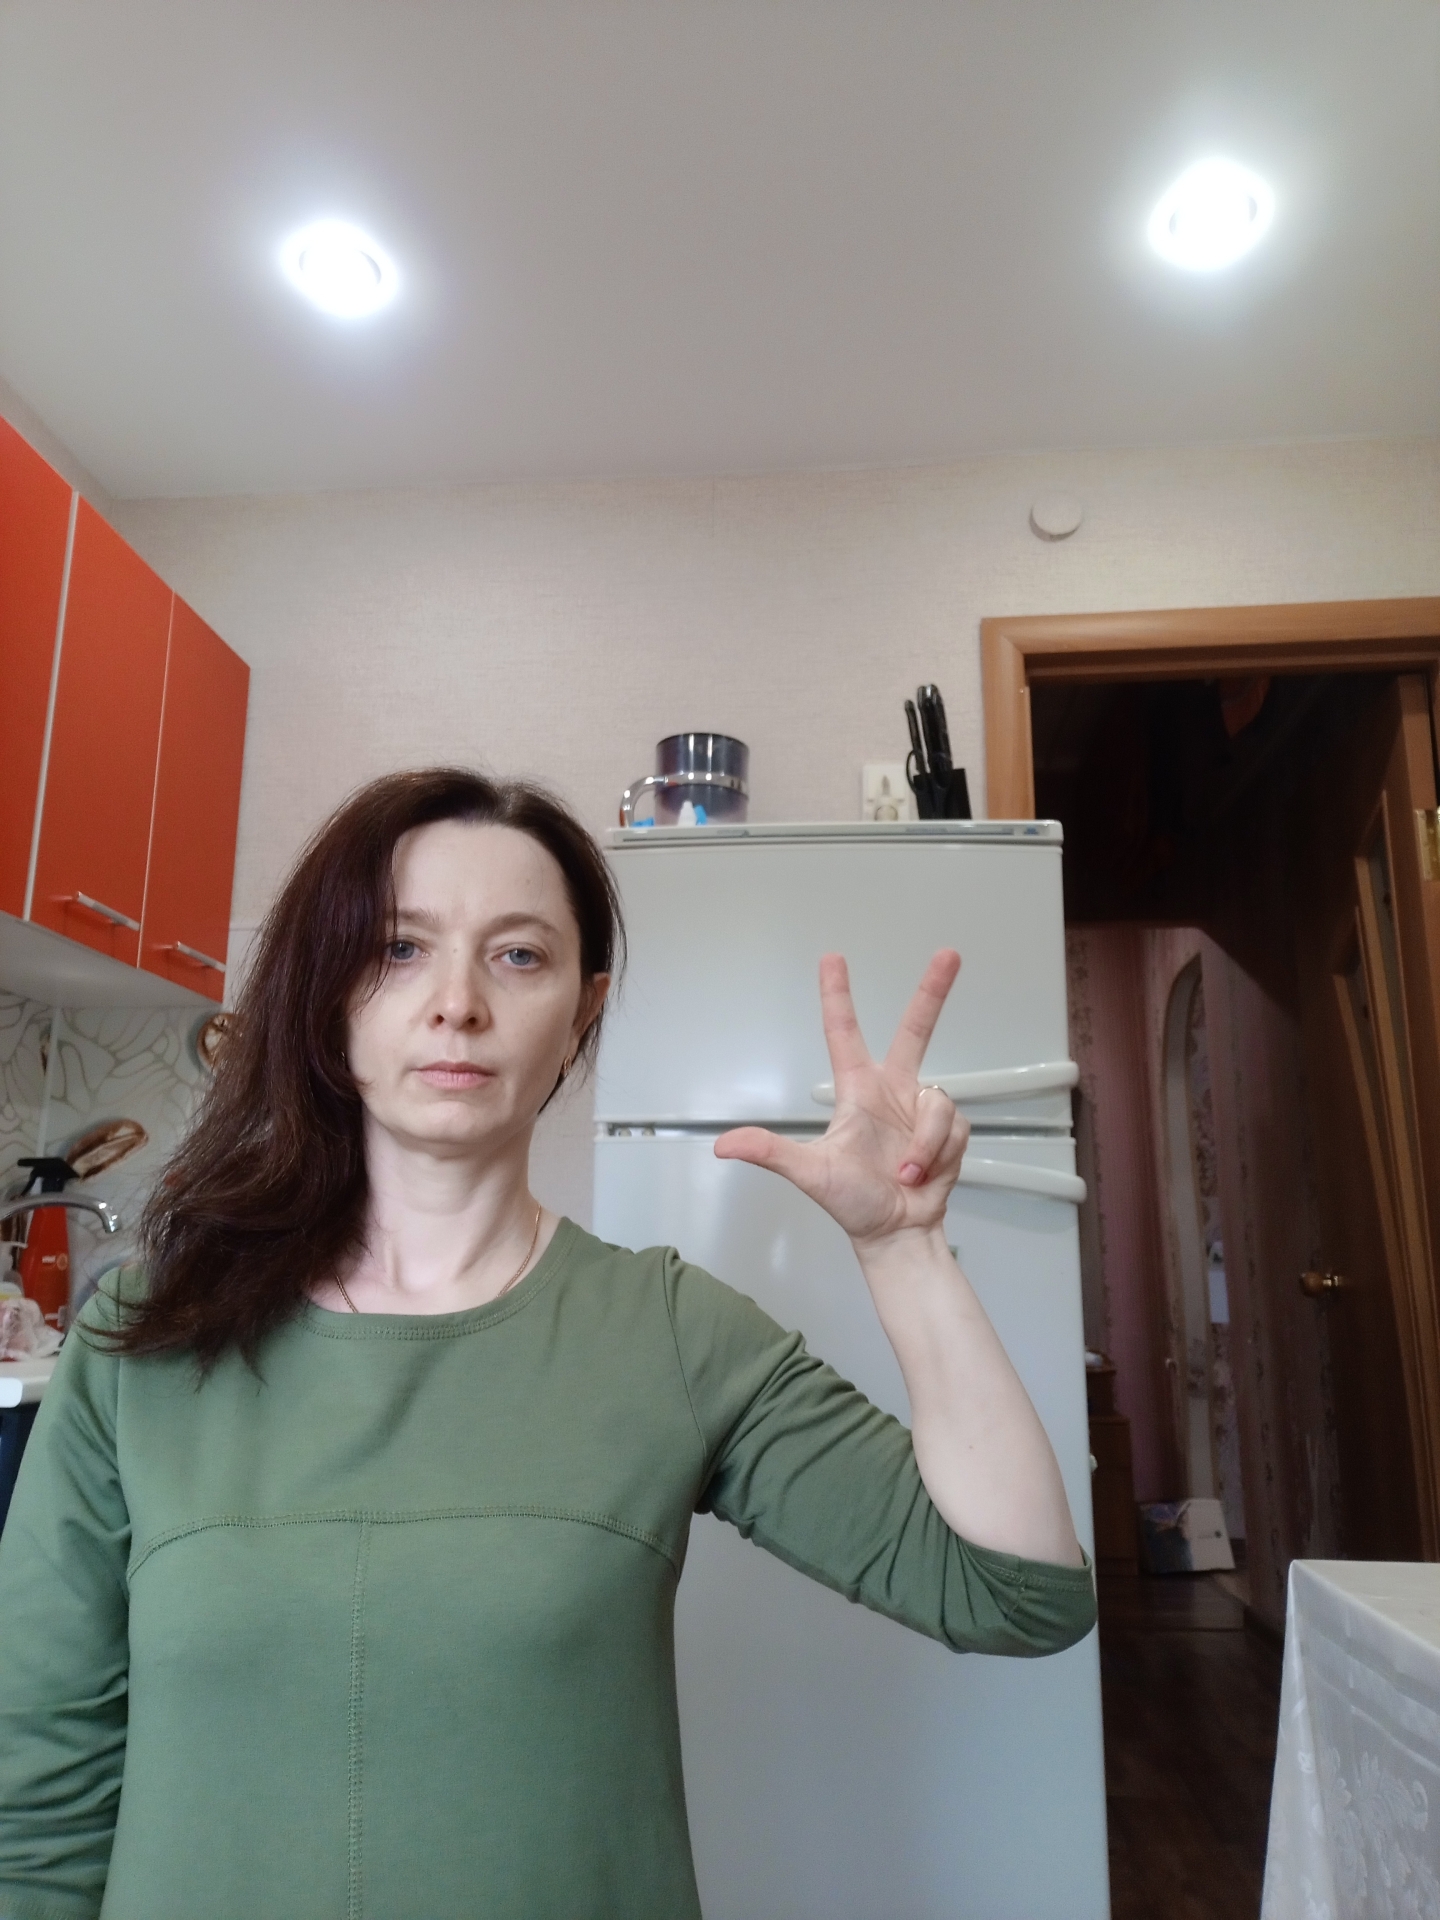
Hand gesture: three2